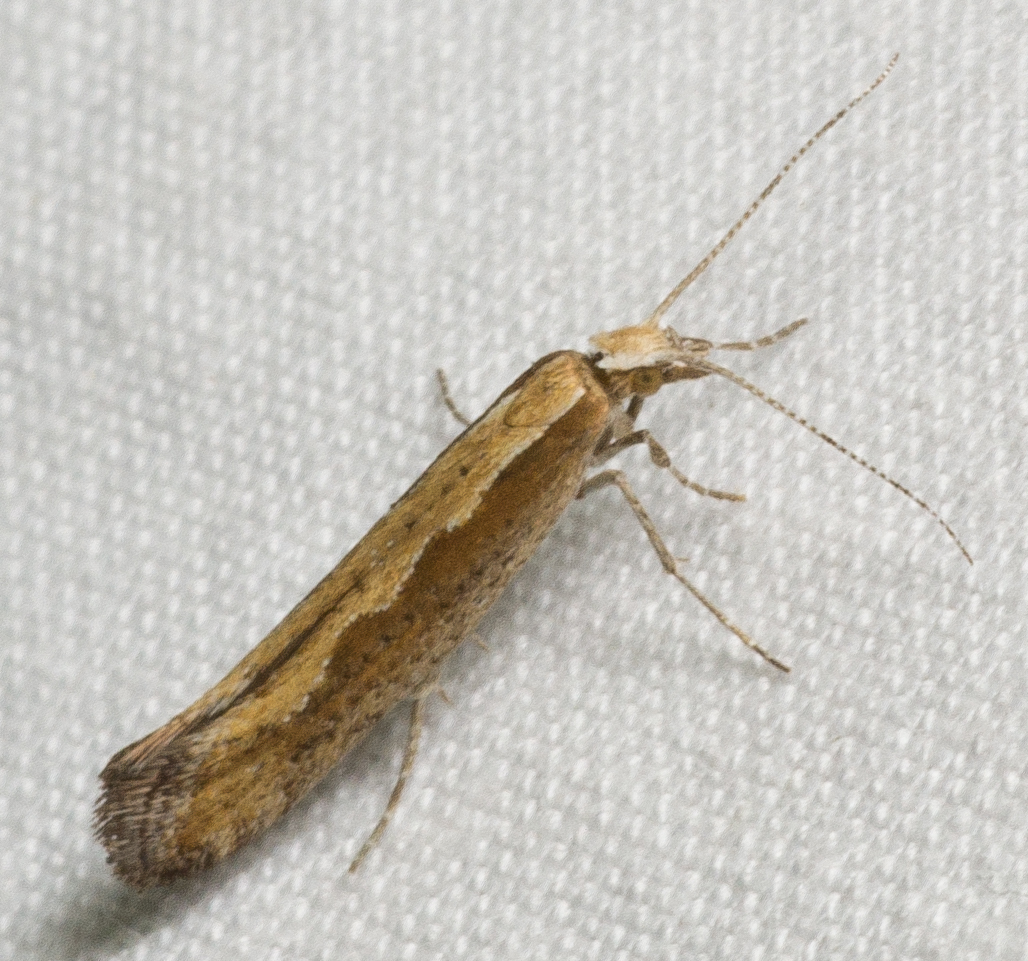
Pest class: diamondback_moth